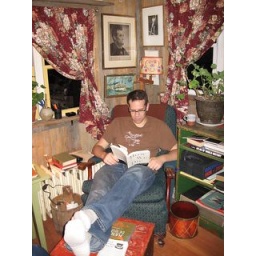
abe traded in his laptop for a book